Aakarshi Kashyap

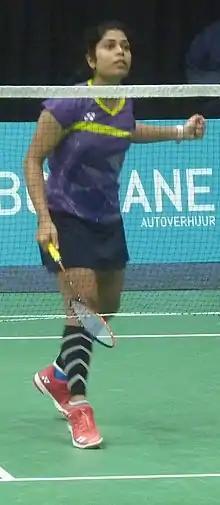

Aakarshi Kashyap (born 24 August 2001) is an Indian badminton player. She was selected to be part of the Indian team at the 2018 Asian Games. She was part of the national women's team that won the gold medal in 2019 South Asian Games.